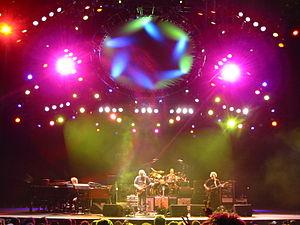
Les jam bands sont des groupes, dont les albums live et concerts s'associent uniquement aux fans, ayant émergé dans les années 1960 avec The Grateful Dead, et continué avec The Allman Brothers Band.